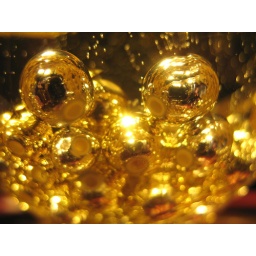
A crystal cut paper weight with golden beads suspended in a transparent thick liquid!